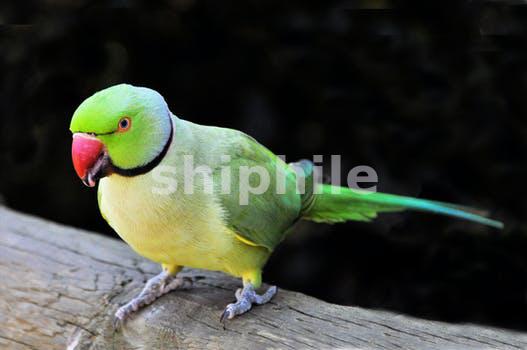
Label: Watermark